Danish nobility

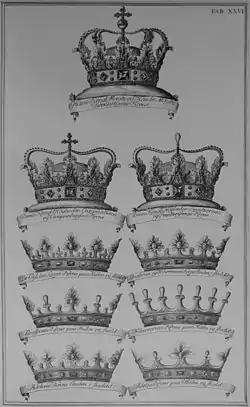
Dano-Norwegian coronets of rank. To each title one had the right to use a specific coronet.Artist: Lauritz de Thurah

The following system, which was introduced in 1671 with the titles of feudal count (lensgreve) and feudal baron (lensbaron), is currently in force: